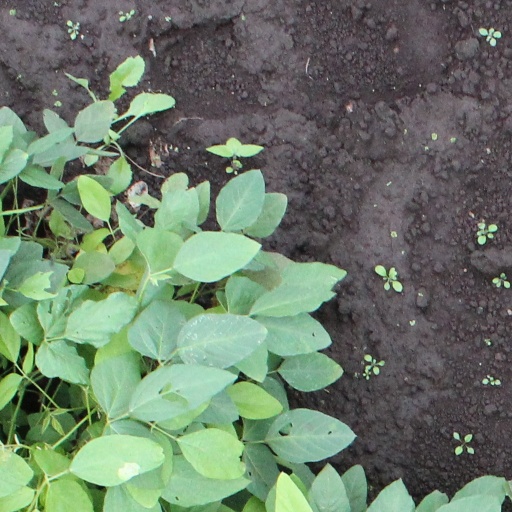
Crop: soybean